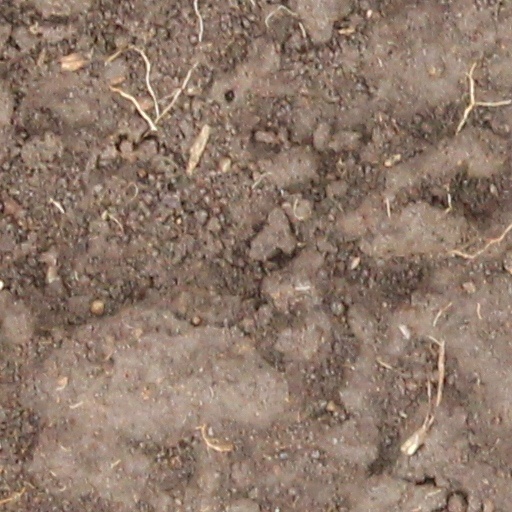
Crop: wheat